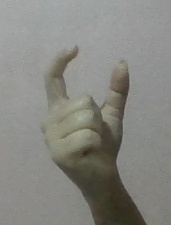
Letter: nun